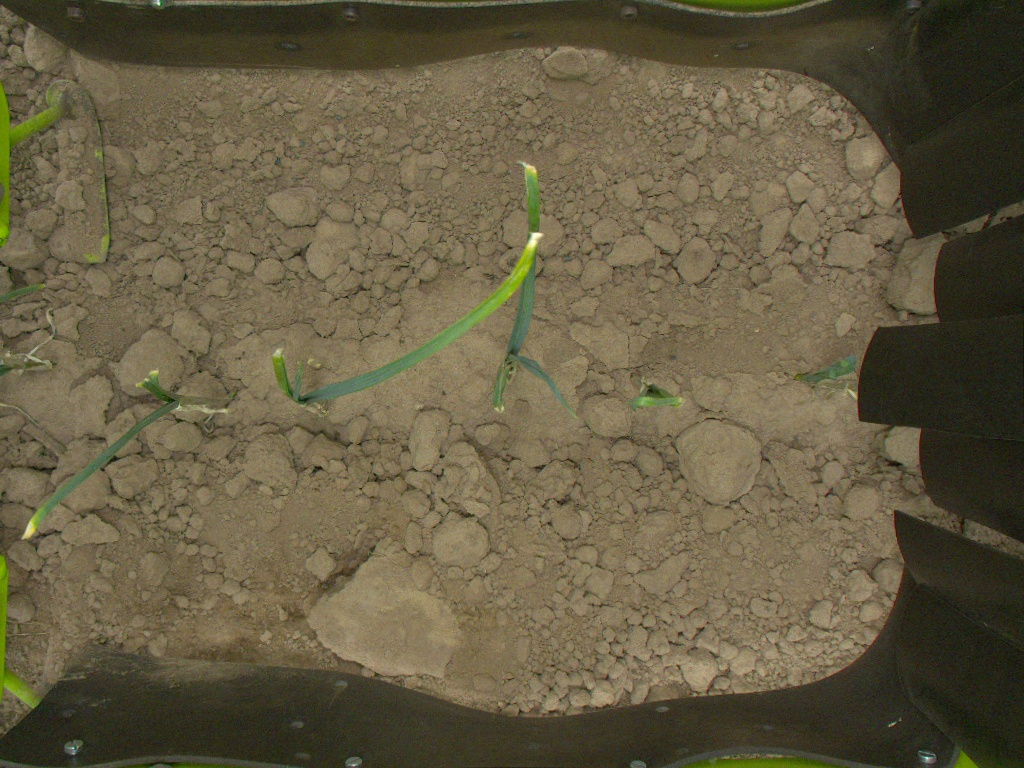
Crop: leek
Objects: stem_leek, stem_leek, stem_leek, stem_leek, stem_leek, leek, leek, leek, leek, leek